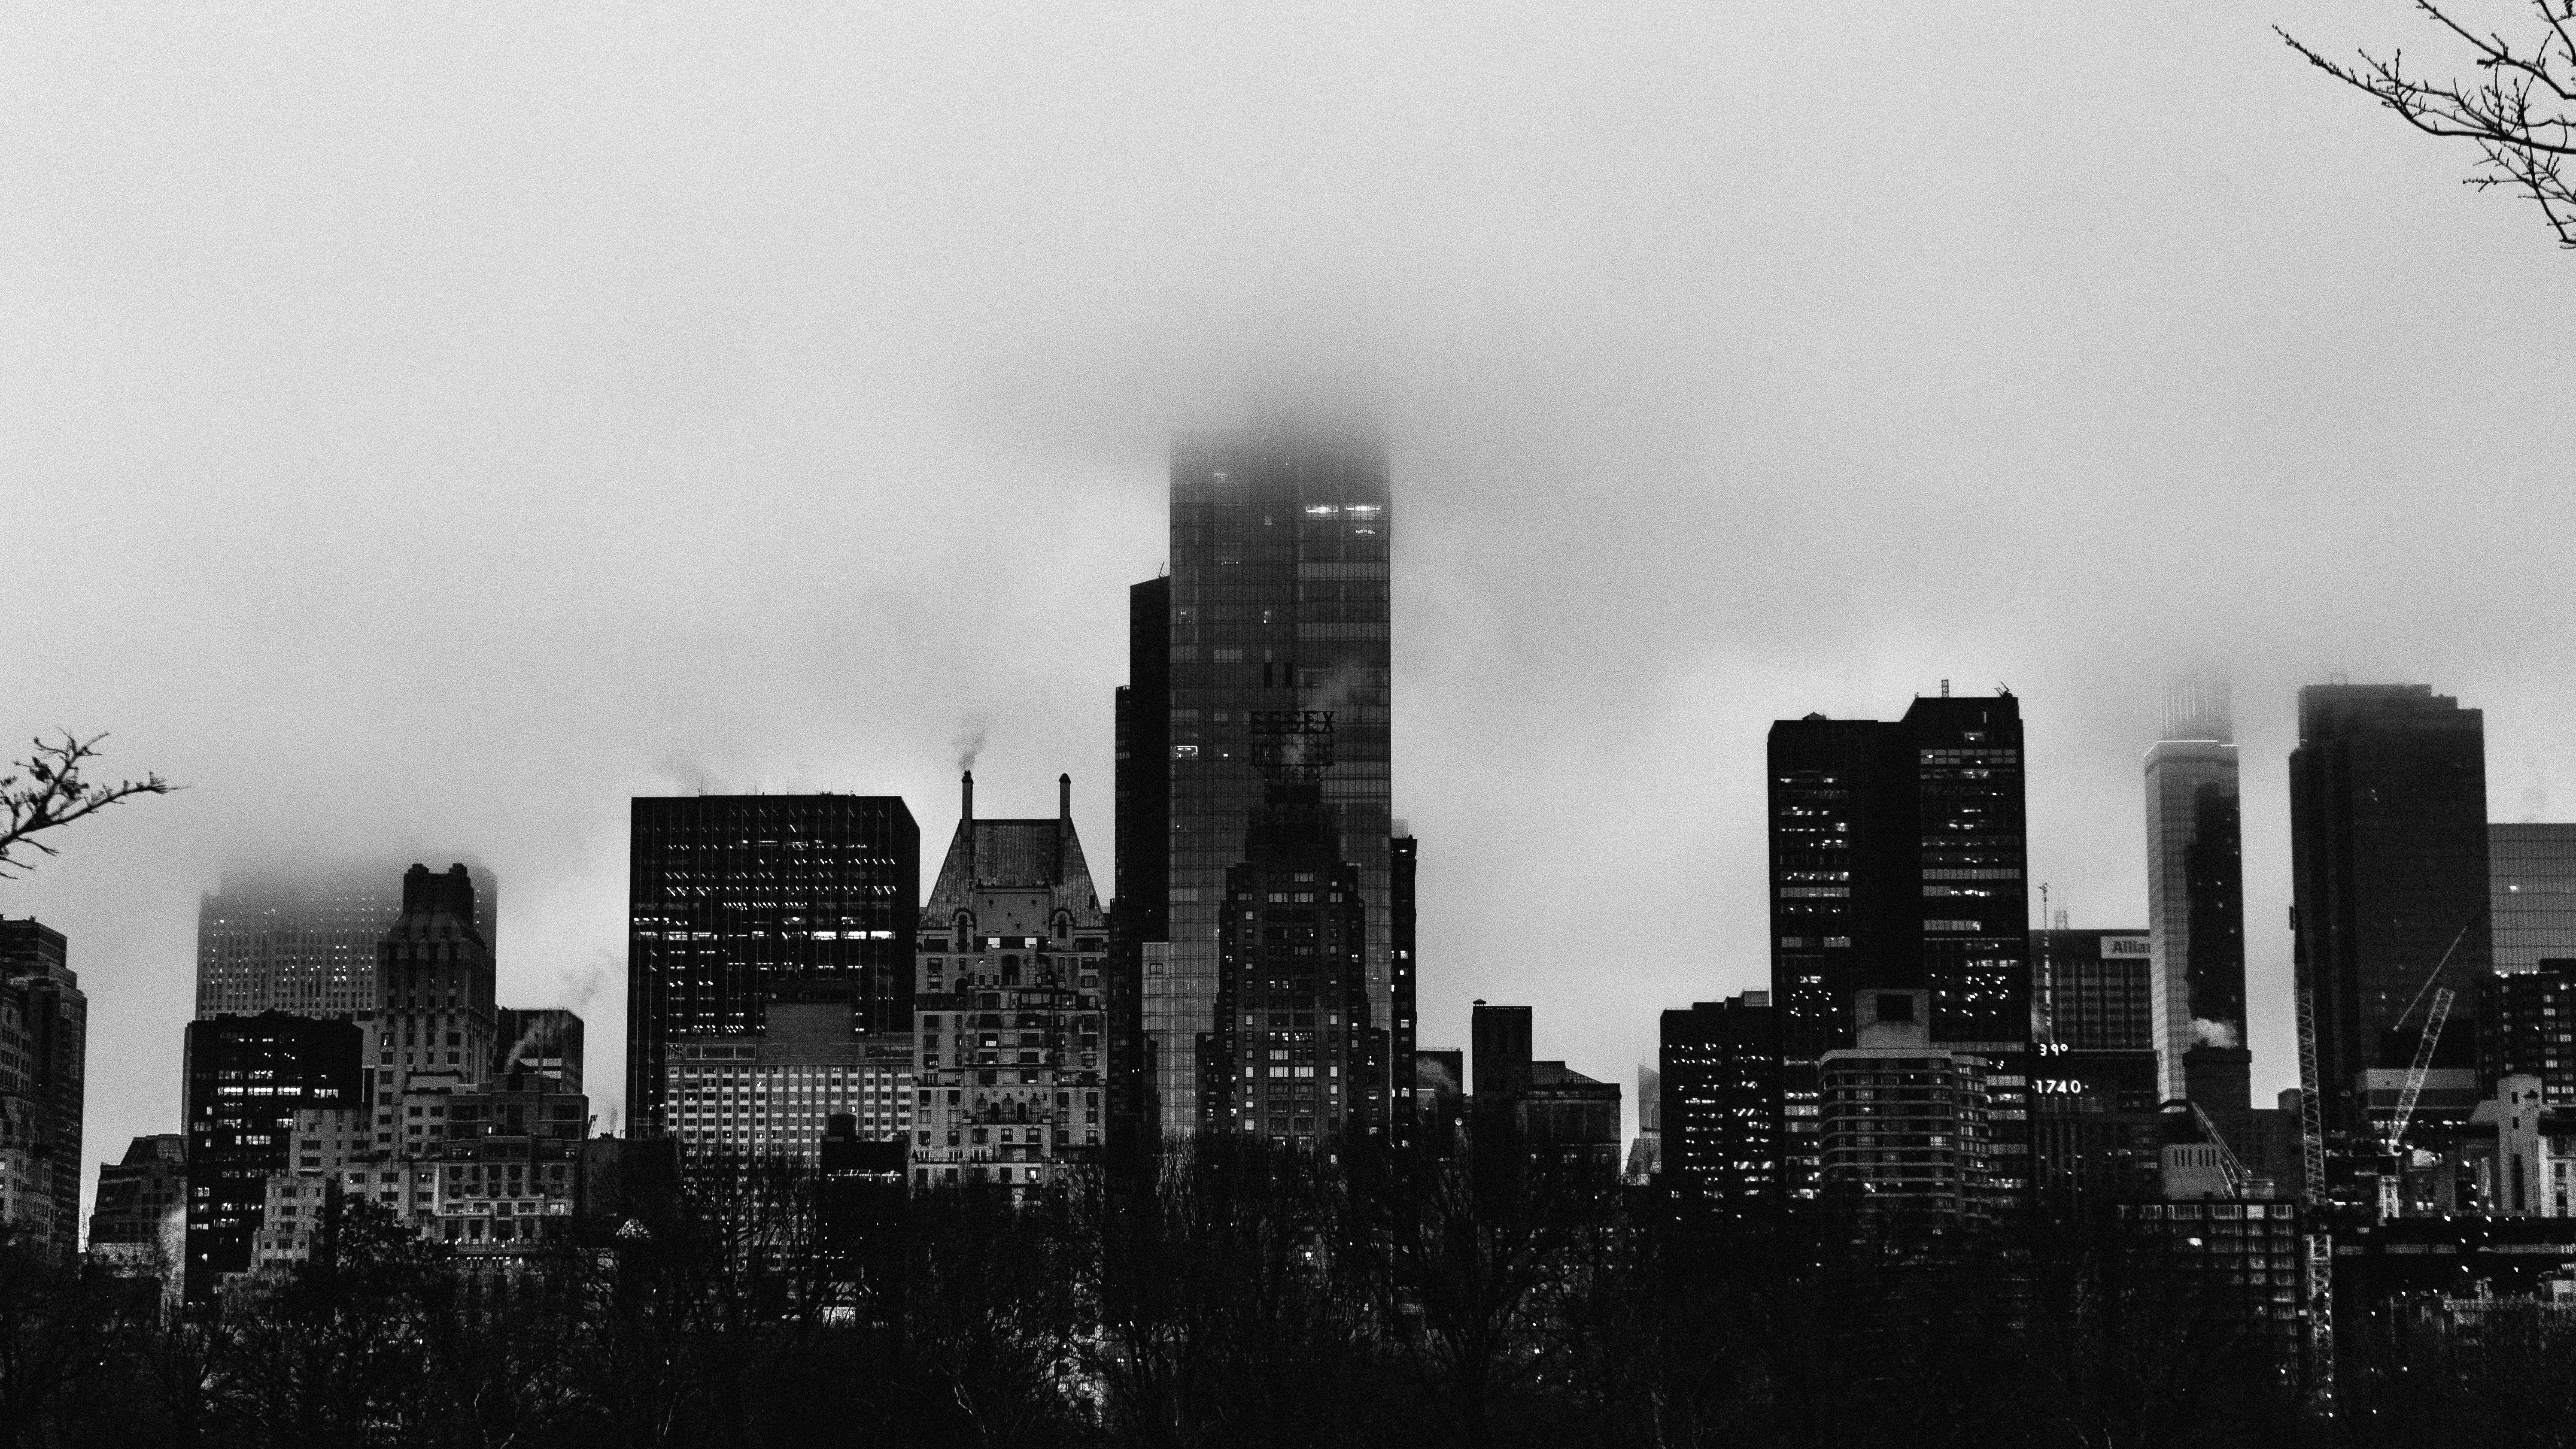
black and white, skyline, photography, city, skyscraper, cityscape, downtown, haze, black, monochrome, tower block, metropolis, urban area, monochrome photography, atmospheric phenomenon, human settlement, atmosphere of earth, metropolitan area